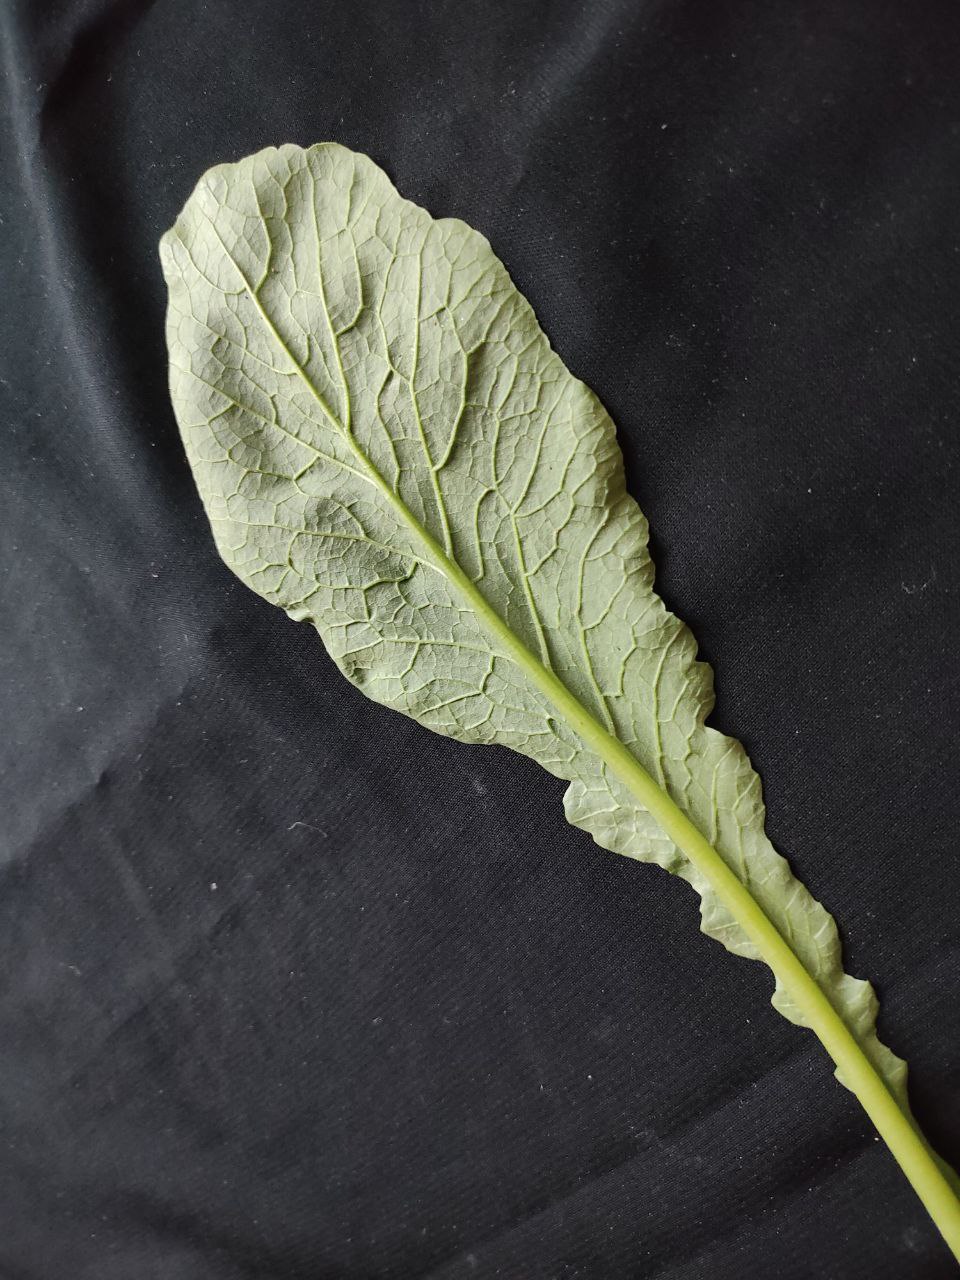
Label: Fresh leaf